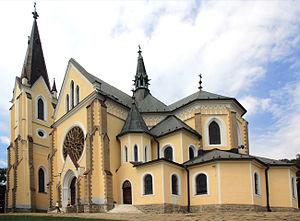
Levoča est une ville de la région de Prešov, en Slovaquie, et le chef-lieu du district de Levoča. Sa population s'élevait à 14 827 habitants en 2013. Elle est inscrite au patrimoine mondial de l'UNESCO.